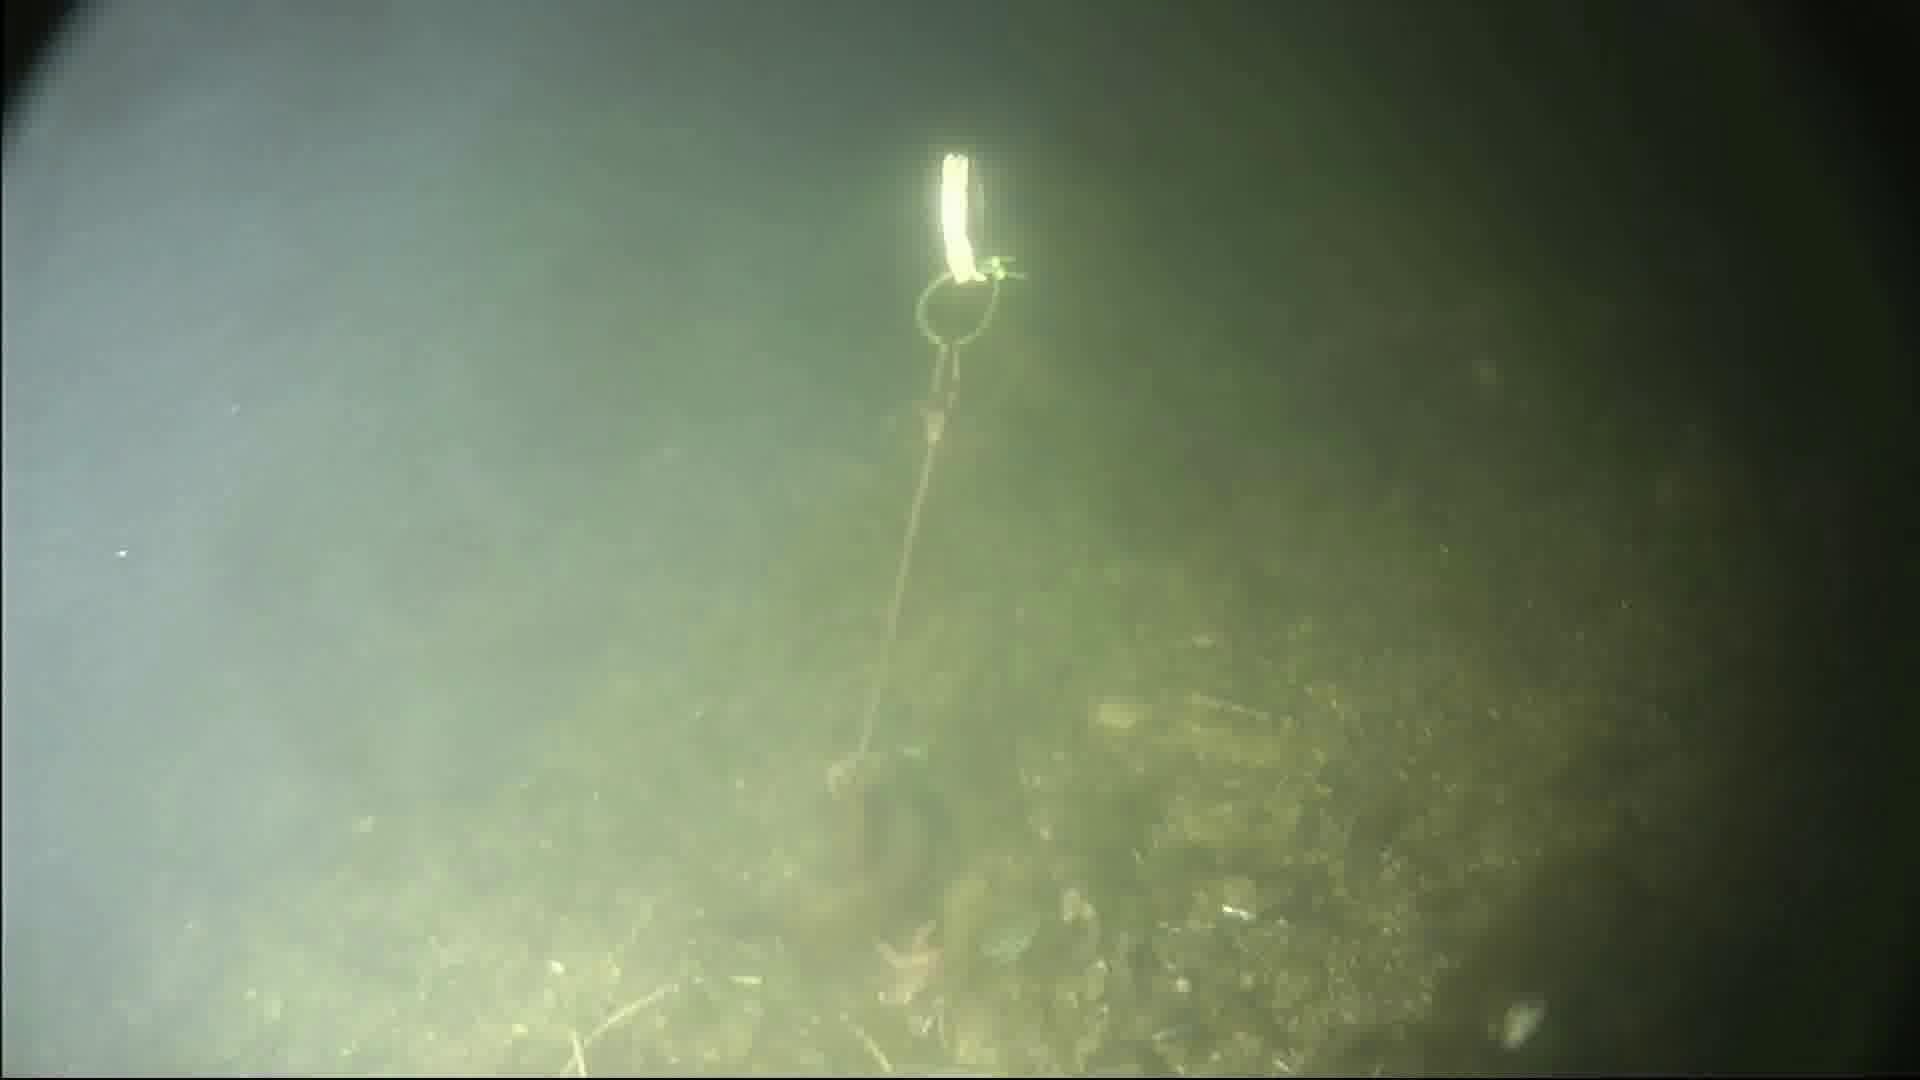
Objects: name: starfish
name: crab
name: small_fish